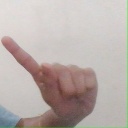
अक्षर: ए